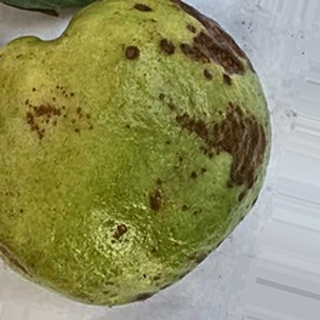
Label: guava_anthracnose